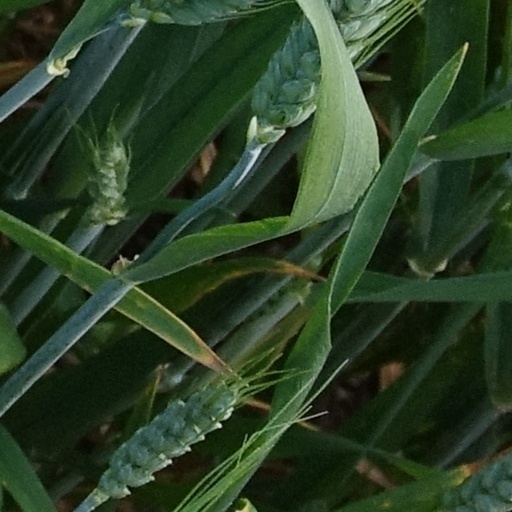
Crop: wheat